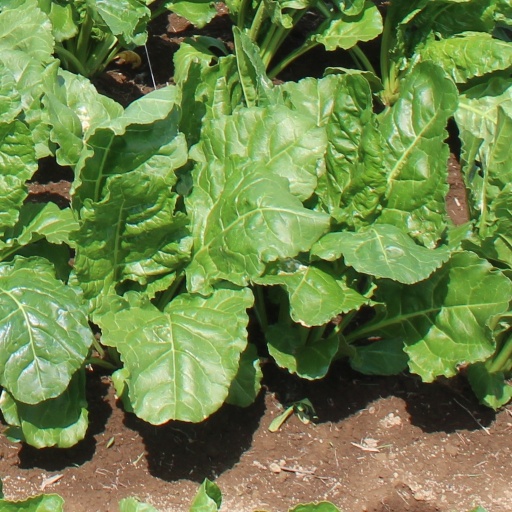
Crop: sugar beet